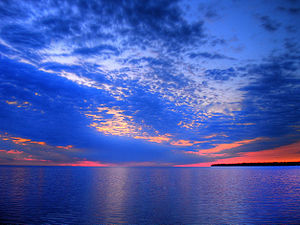
Lake Winnipeg
Solnedgang over Lake Winnipeg
Lake Winnipeg er en stor sø i det centrale Canada, omkring 55 km nord for byen Winnipeg. Der bor næsten 4.000.000 i det store oplandsareal som dækker det meste af Alberta, Saskatchewan, Manitoba, det nordvestlige Ontario, Minnesota, og North Dakota. Befolkningstætheden i området er derfor meget lav, med 4 indbyggere pr. km². Det er den sjettestørste ferskvandssø i Canada, endda større end Lake Ontario i areal, men den er relativt lavvandet. Den måler 416 km fra nord til syd